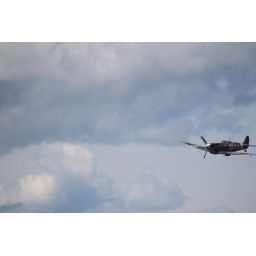
Flying Heritage Collection Fly Day May 22 2010 - Paul Allen's vintage airplane museum, many in flying order